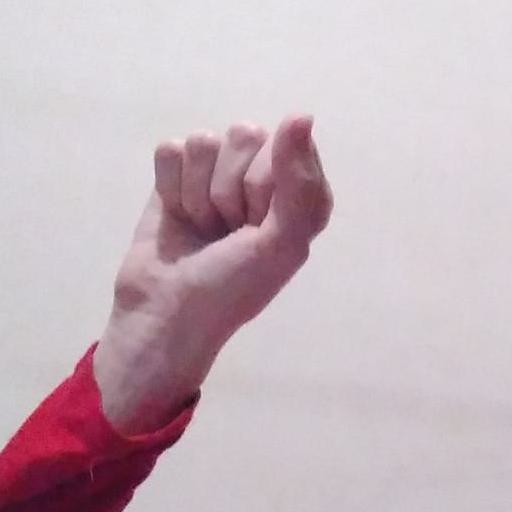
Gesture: fist